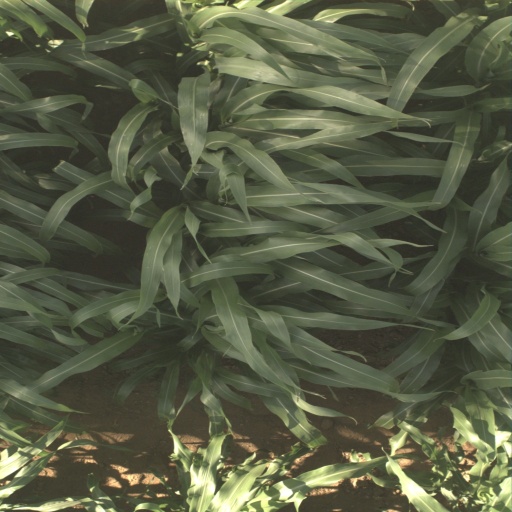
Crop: sorghum